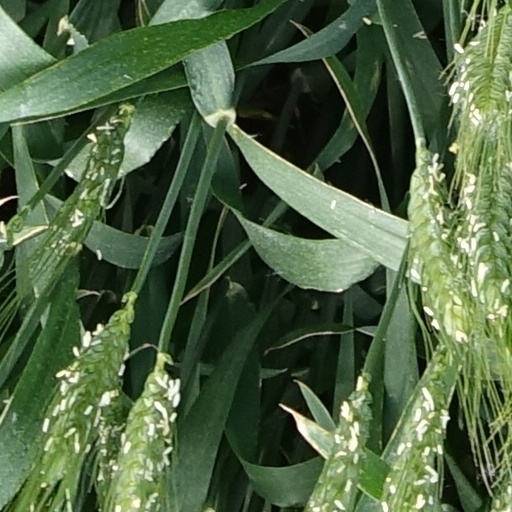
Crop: wheat